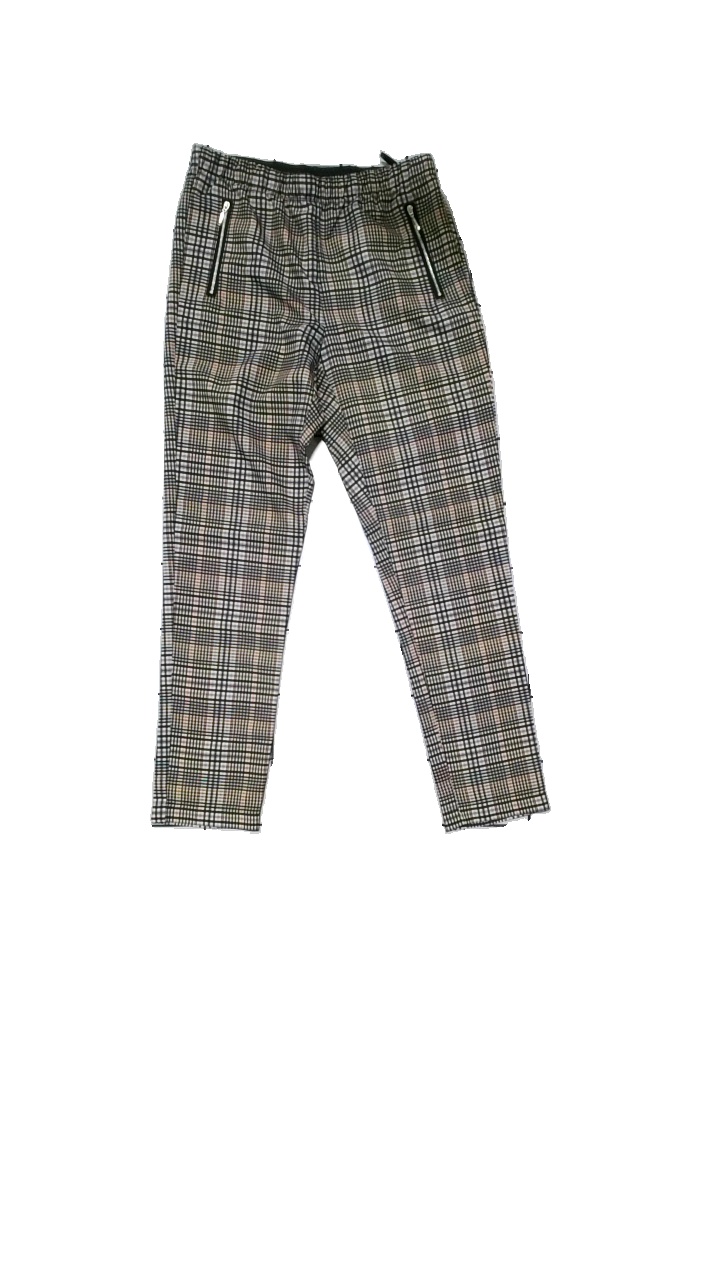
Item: Trousers (Ladies)
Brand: Missing
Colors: Brown, Black, Multicolor
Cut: Regular
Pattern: Checkered print
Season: All
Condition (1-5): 4
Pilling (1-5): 2
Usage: Reuse
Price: <50